Art Smith (pilot)

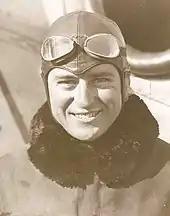
Airmail pilot Arthur Roy Smith in 1924

After the war, he joined the United States Post Office; he eventually came to fly the overnight airmail delivery route between New York City and Chicago, established in July 1925. He died February 12, 1926, near Montpelier, Ohio; he was two miles off-course when he crashed a Curtiss Carrier Pigeon into a grove of trees while flying east. He is buried in Lindenwood Cemetery in Fort Wayne, Indiana.